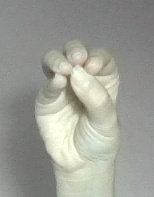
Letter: ha